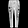
Label: Trouser